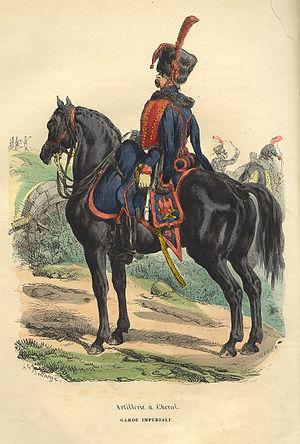
Le régiment d'artillerie à cheval de la Garde est une unité d'artillerie montée intégrée à la Garde impériale. Bien que la formation en tant que régiment ne voie le jour qu'en avril 1806, son origine remonte en mai 1797 avec une première formation à l'Armée d'Italie.